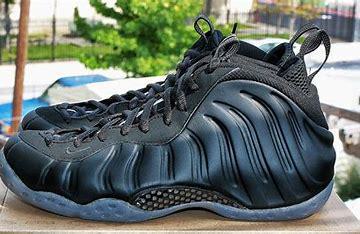
Brand: Nike
Model: Air Foamposite One